Juan Enríquez

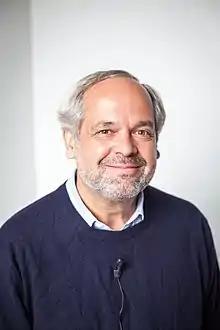
Portrait of Juan Enríquez Cabot at "PopTech" 2012

Juan Enríquez Cabot (born 1959) is a Mexican-American academic, businessman, author, and speaker. He is currently the managing director of Excel Venture Management.